Borscht

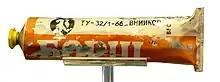
Tubed borscht as space food

The fact that certain 19th century Russian and Polish cookbooks, such as "Handbook of the Experienced Russian Housewife" (1842) by and "The Lithuanian Cook" (1854) by , refer to beetroot-based borscht as "Little Russian borscht" (where "Little Russian" is a term used at the time for ethnic Ukrainians under imperial Russian rule) suggests that this innovation took place in what is now Ukraine, whose soils and climate are particularly well suited to beet cultivation. Ukrainian legends, probably of 19th century origin, attribute the invention of beetroot borscht either to Zaporozhian Cossacks, serving in the Polish army, on their way to break the siege of Vienna in 1683, or to Don Cossacks, serving in the Russian army, while laying siege to Azov in 1695.